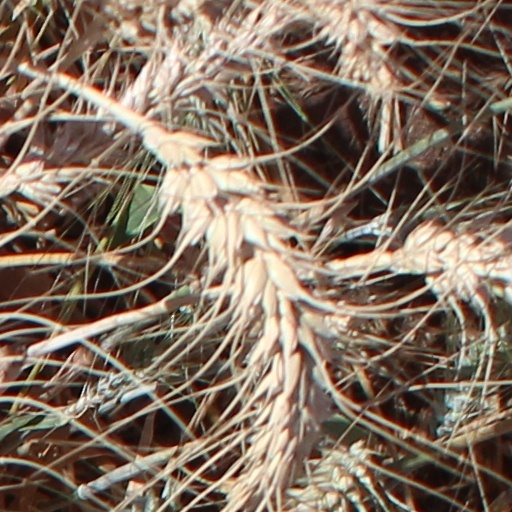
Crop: wheat